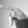
ASL letter: P